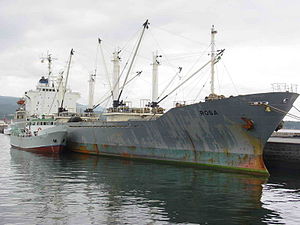
Stykgodsskib
Stykgodsskib Rosa
Et Stykgodsskib har mange lastrum og mellemdæk, hvor gods kan anbringes og surres. Godset kan være pakket i kasser, tønder, på paller eller i containere.